Zehneria scabra

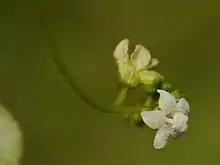
Closeup of flowers.

The herb can climb up to long. The older parts of the stems are woody with corky-ridged bark. Its leaves are triangular to ovate in shape, cordate at the base, deep green, and scabrid punctate above. The fruit is oval shaped and bright red.